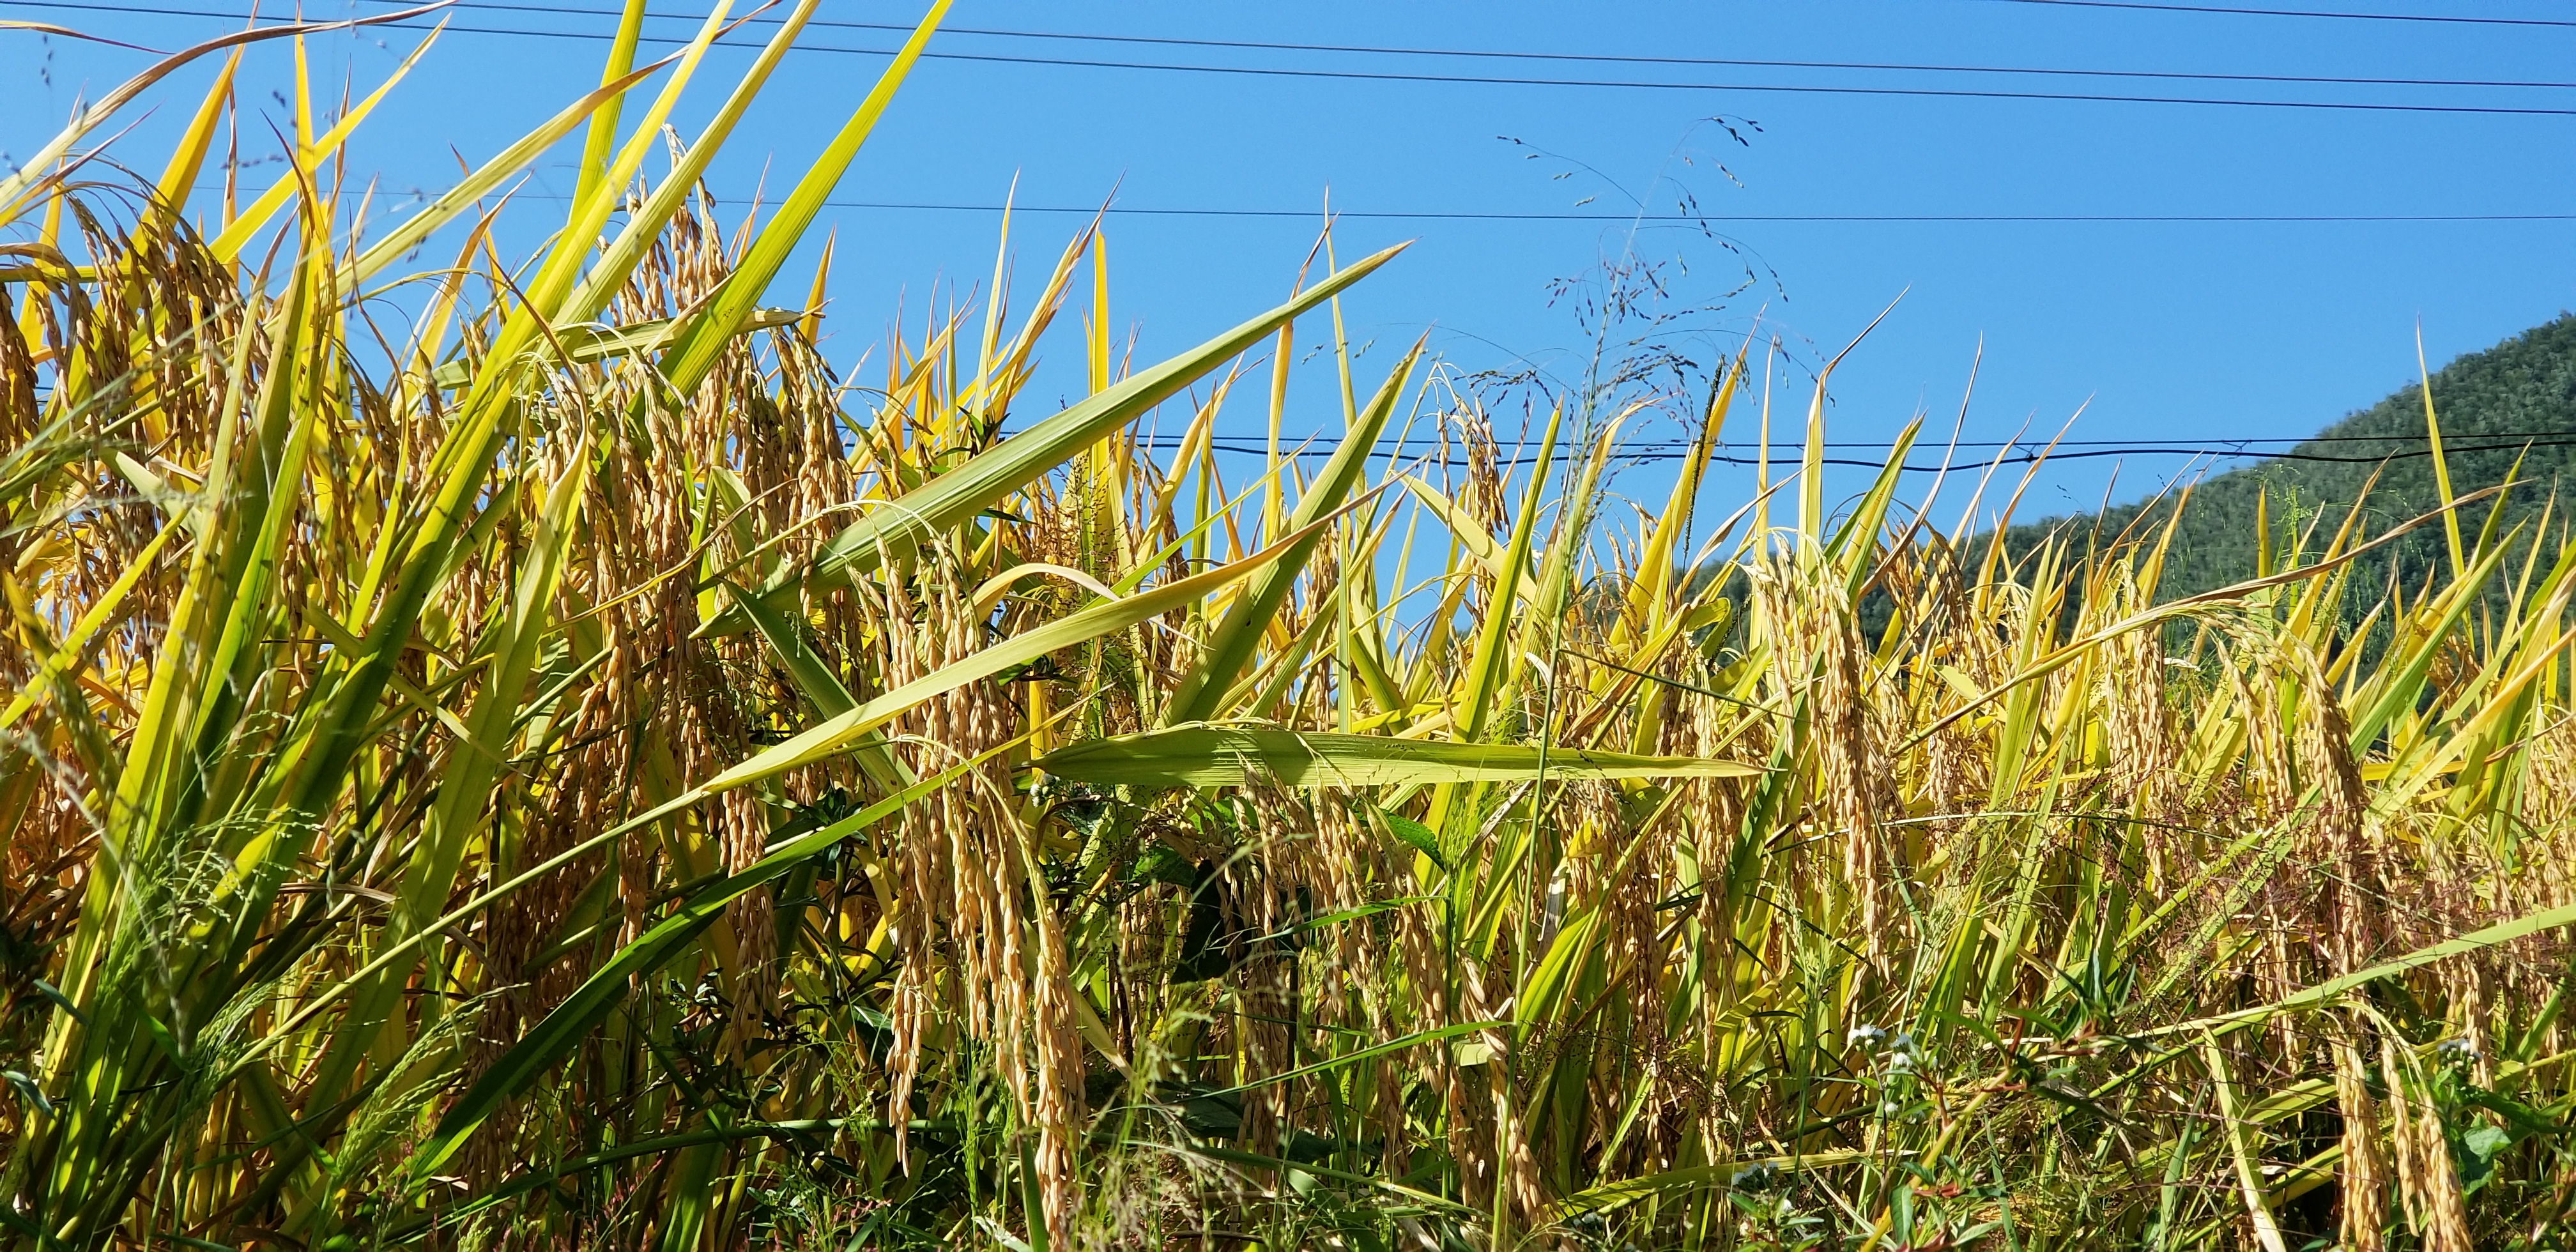
field, rice, plant, sky, terrestrial plant, grass, grassland, grass family, agriculture, flowering plant, prairie, natural landscape, cash crop, crop, sedge family, plant stem, paddy field, poales, soil, plantation, alismatales